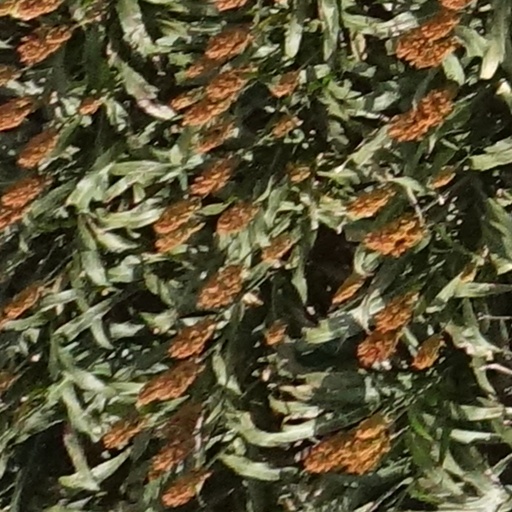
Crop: sorghum